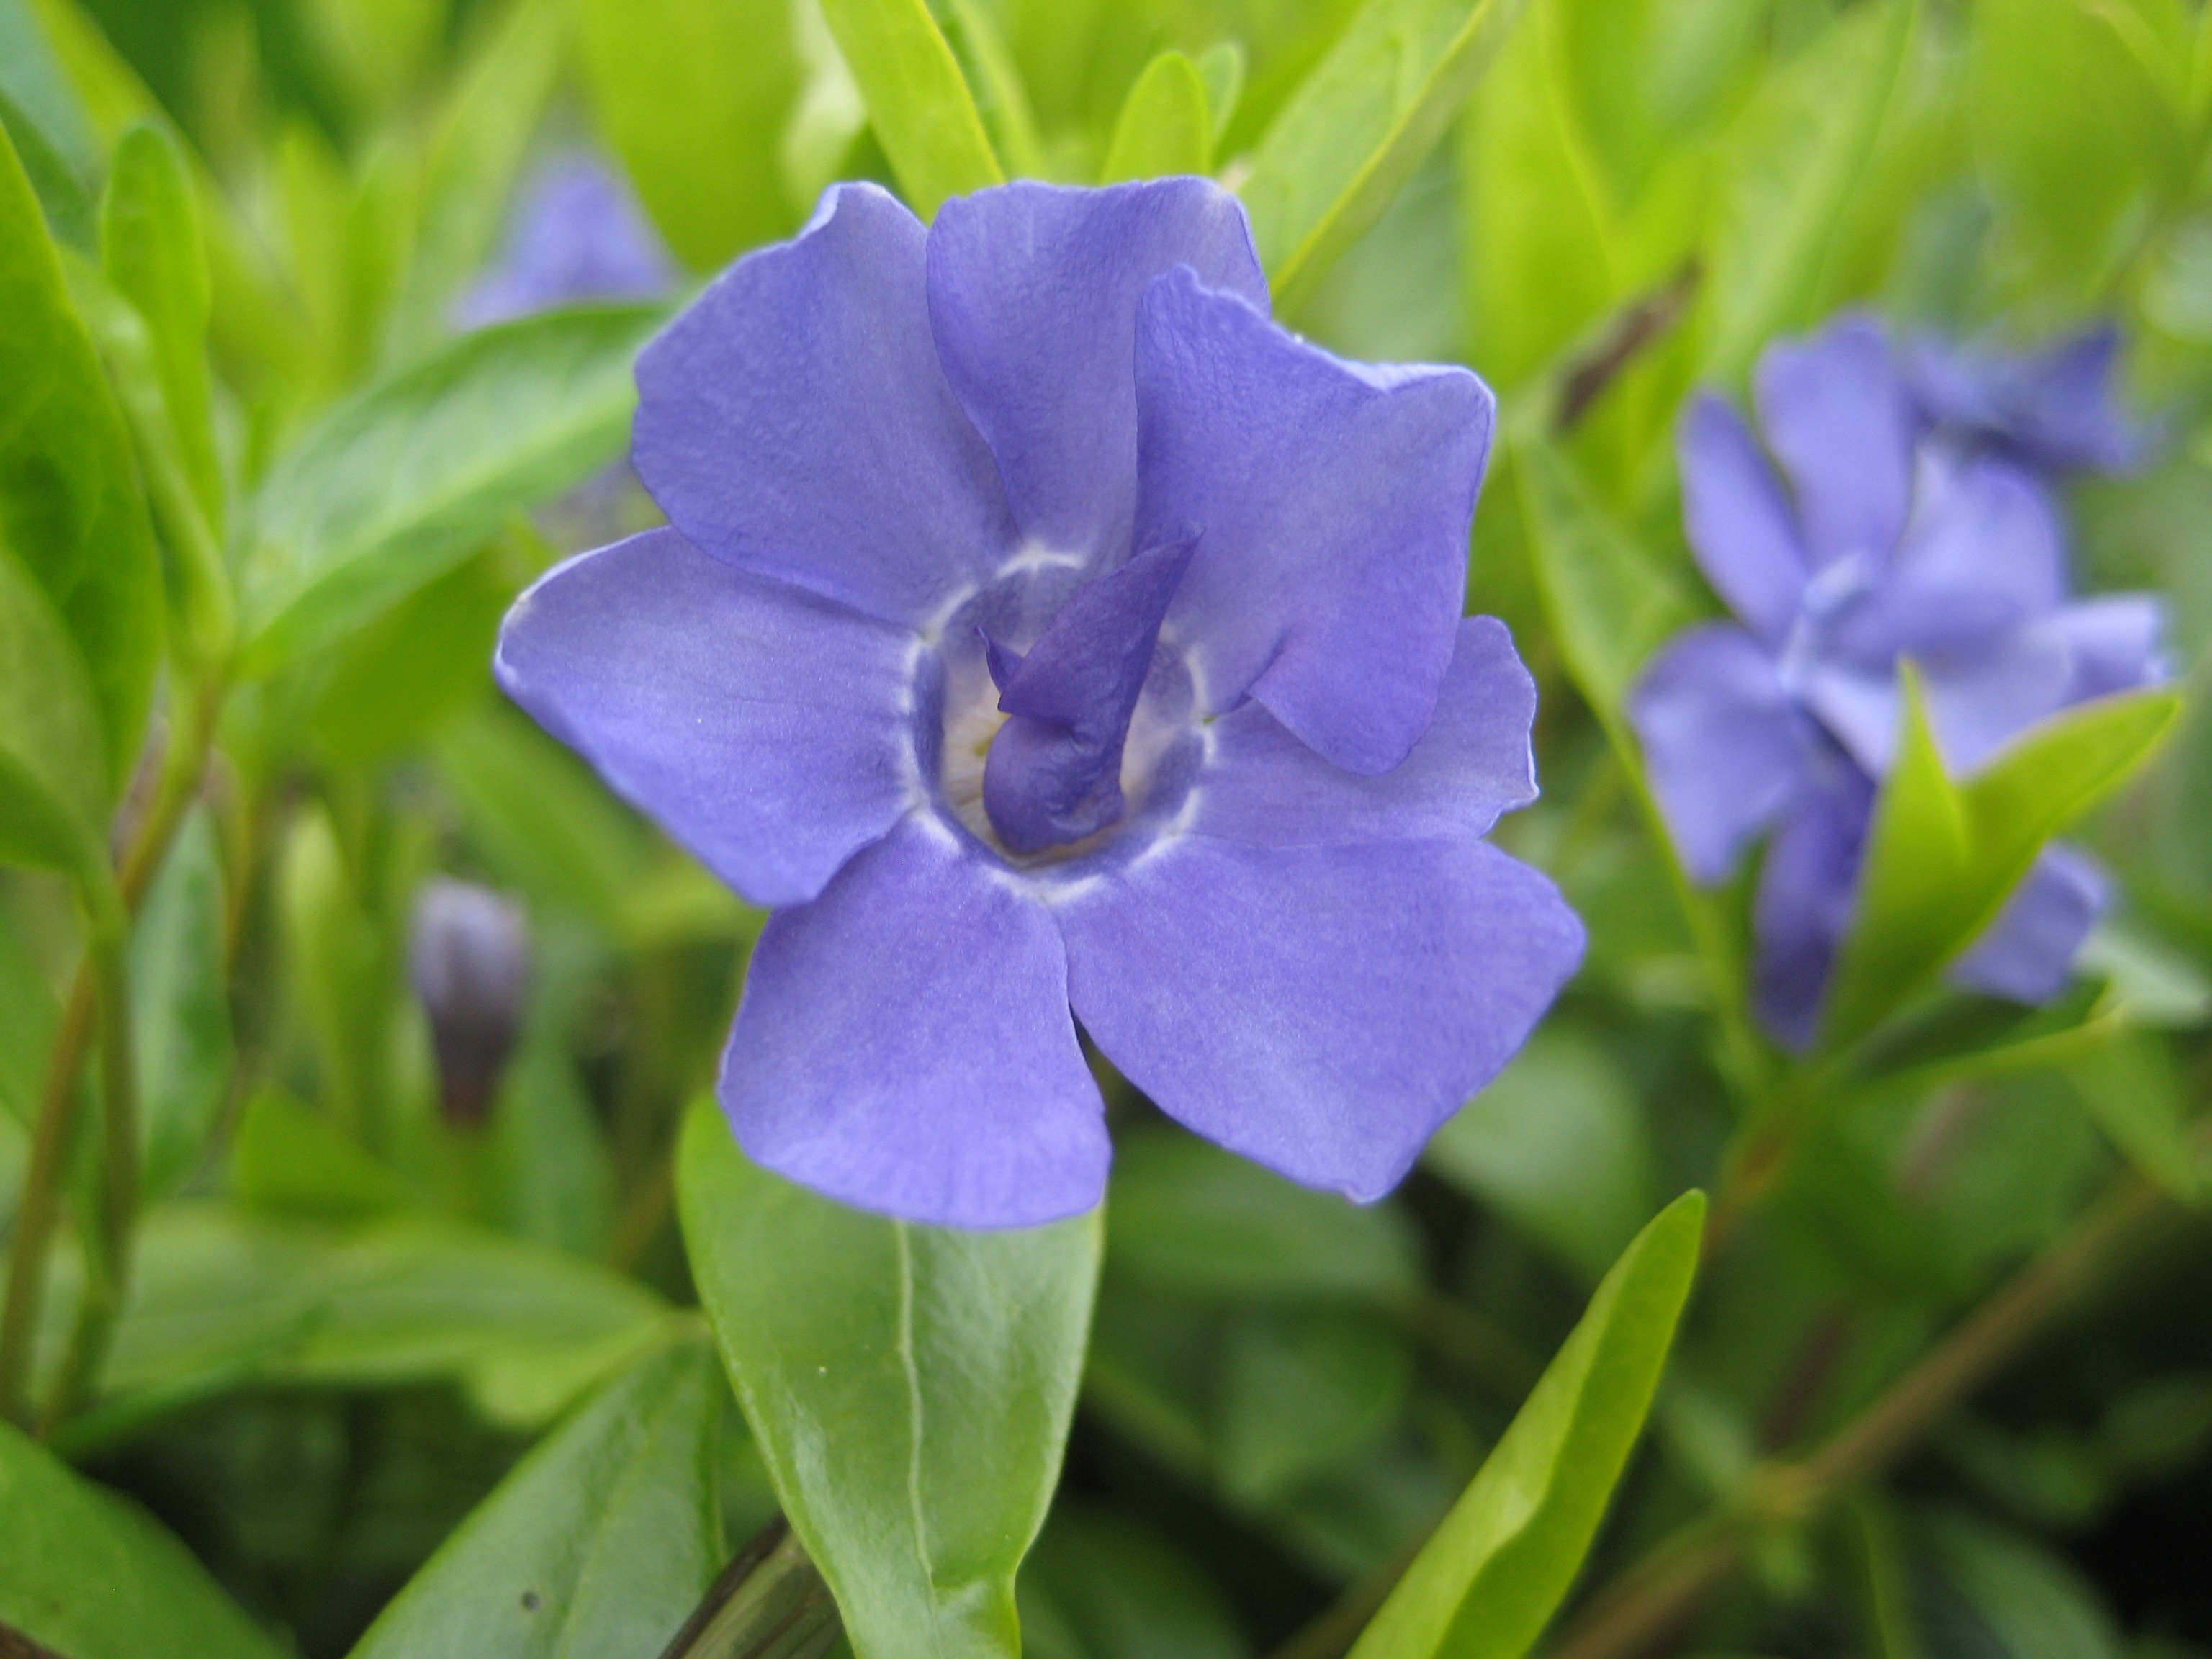
nature, blossom, plant, leaf, flower, bloom, floral, spring, botany, blue, garden, flora, wildflower, macro photography, flowering plant, dayflower, bellflower family, land plant, violet family, dayflower family